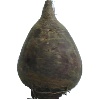
Label: Beetroot 1